Alexandra Park (actress)

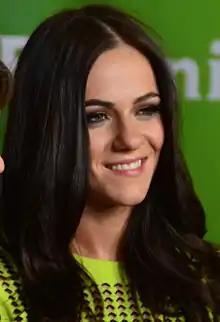
Park at the Television Critics Association's Press Tour in January 2015

Alexandra Park (born 14 May 1989) is an Australian actress. She is known for her role as Claudia Hammond in the Australian soap opera "Home and Away" in 2009. She also starred in the E! drama series "The Royals" as Princess Eleanor from 2015 to 2018.